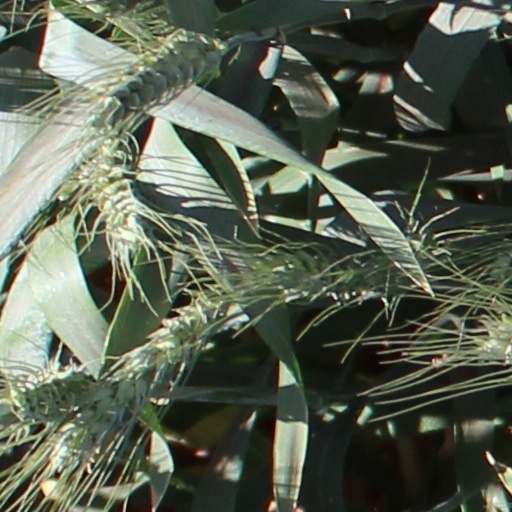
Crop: wheat